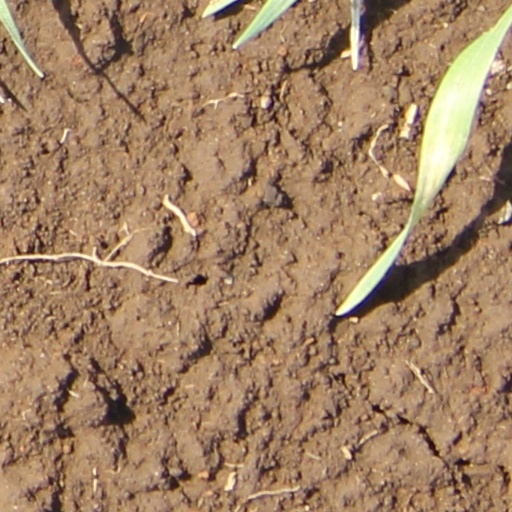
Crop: wheat